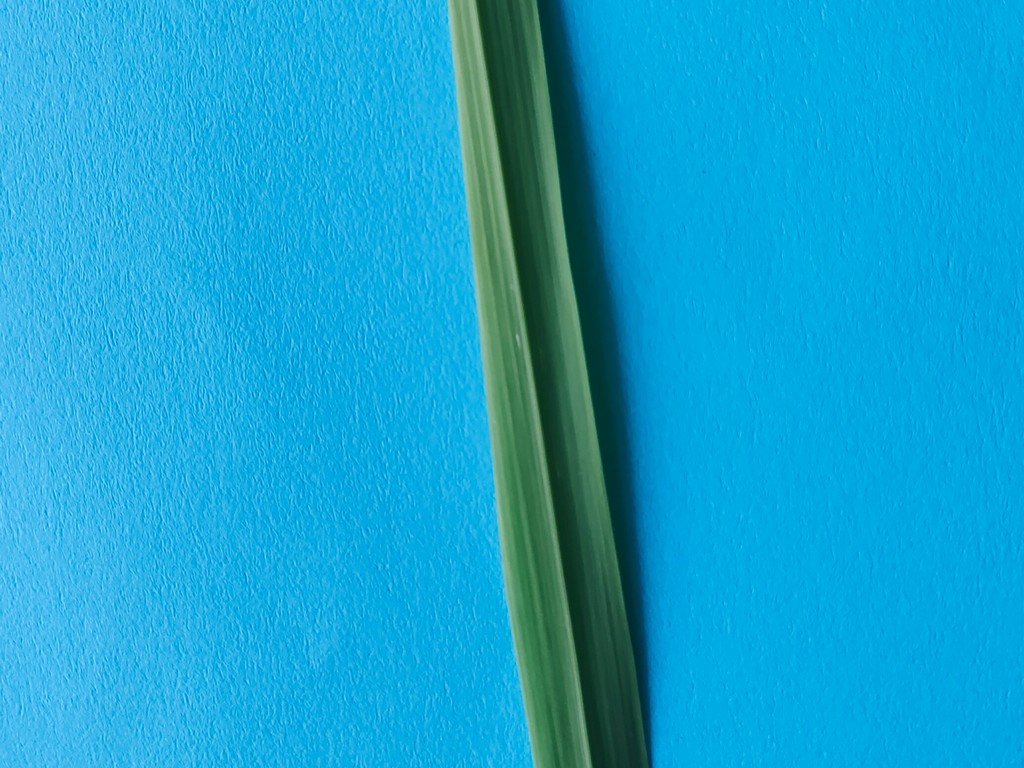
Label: Healthy